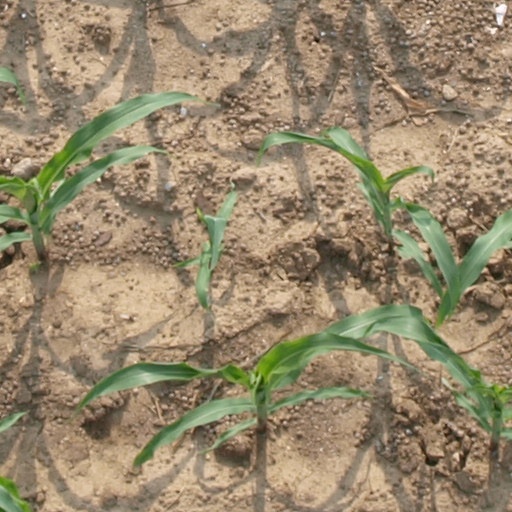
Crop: maize; corn